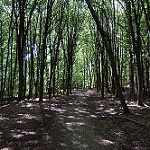
Label: forest